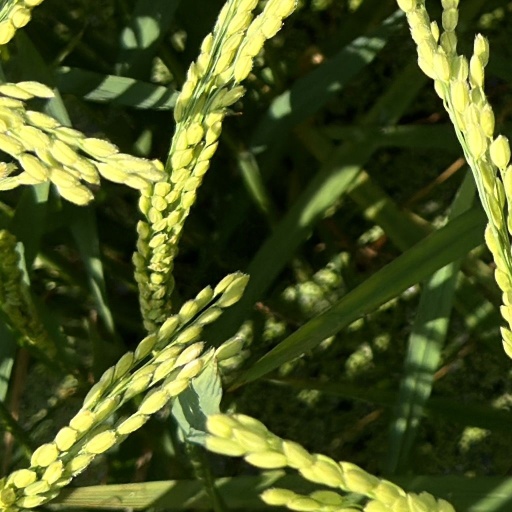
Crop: rice